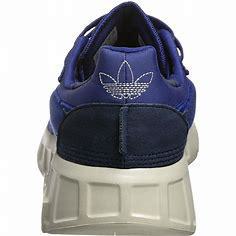
Brand: Adidas
Model: Geodiver Primeblue